Andy Moor (producer)

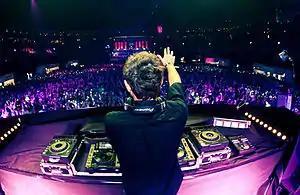
Andy Moor in 2010

Andy Moor has been touring since the age of 19 and has been ranked in the top 15 DJs in the world numerous times according to DJ mag. He has performed at hundreds of festivals worldwide, including Tomorrowland in Belgium, A State of Trance in Guatemala City, Southwest 4 in London and A State Of Trance in Utrecht.